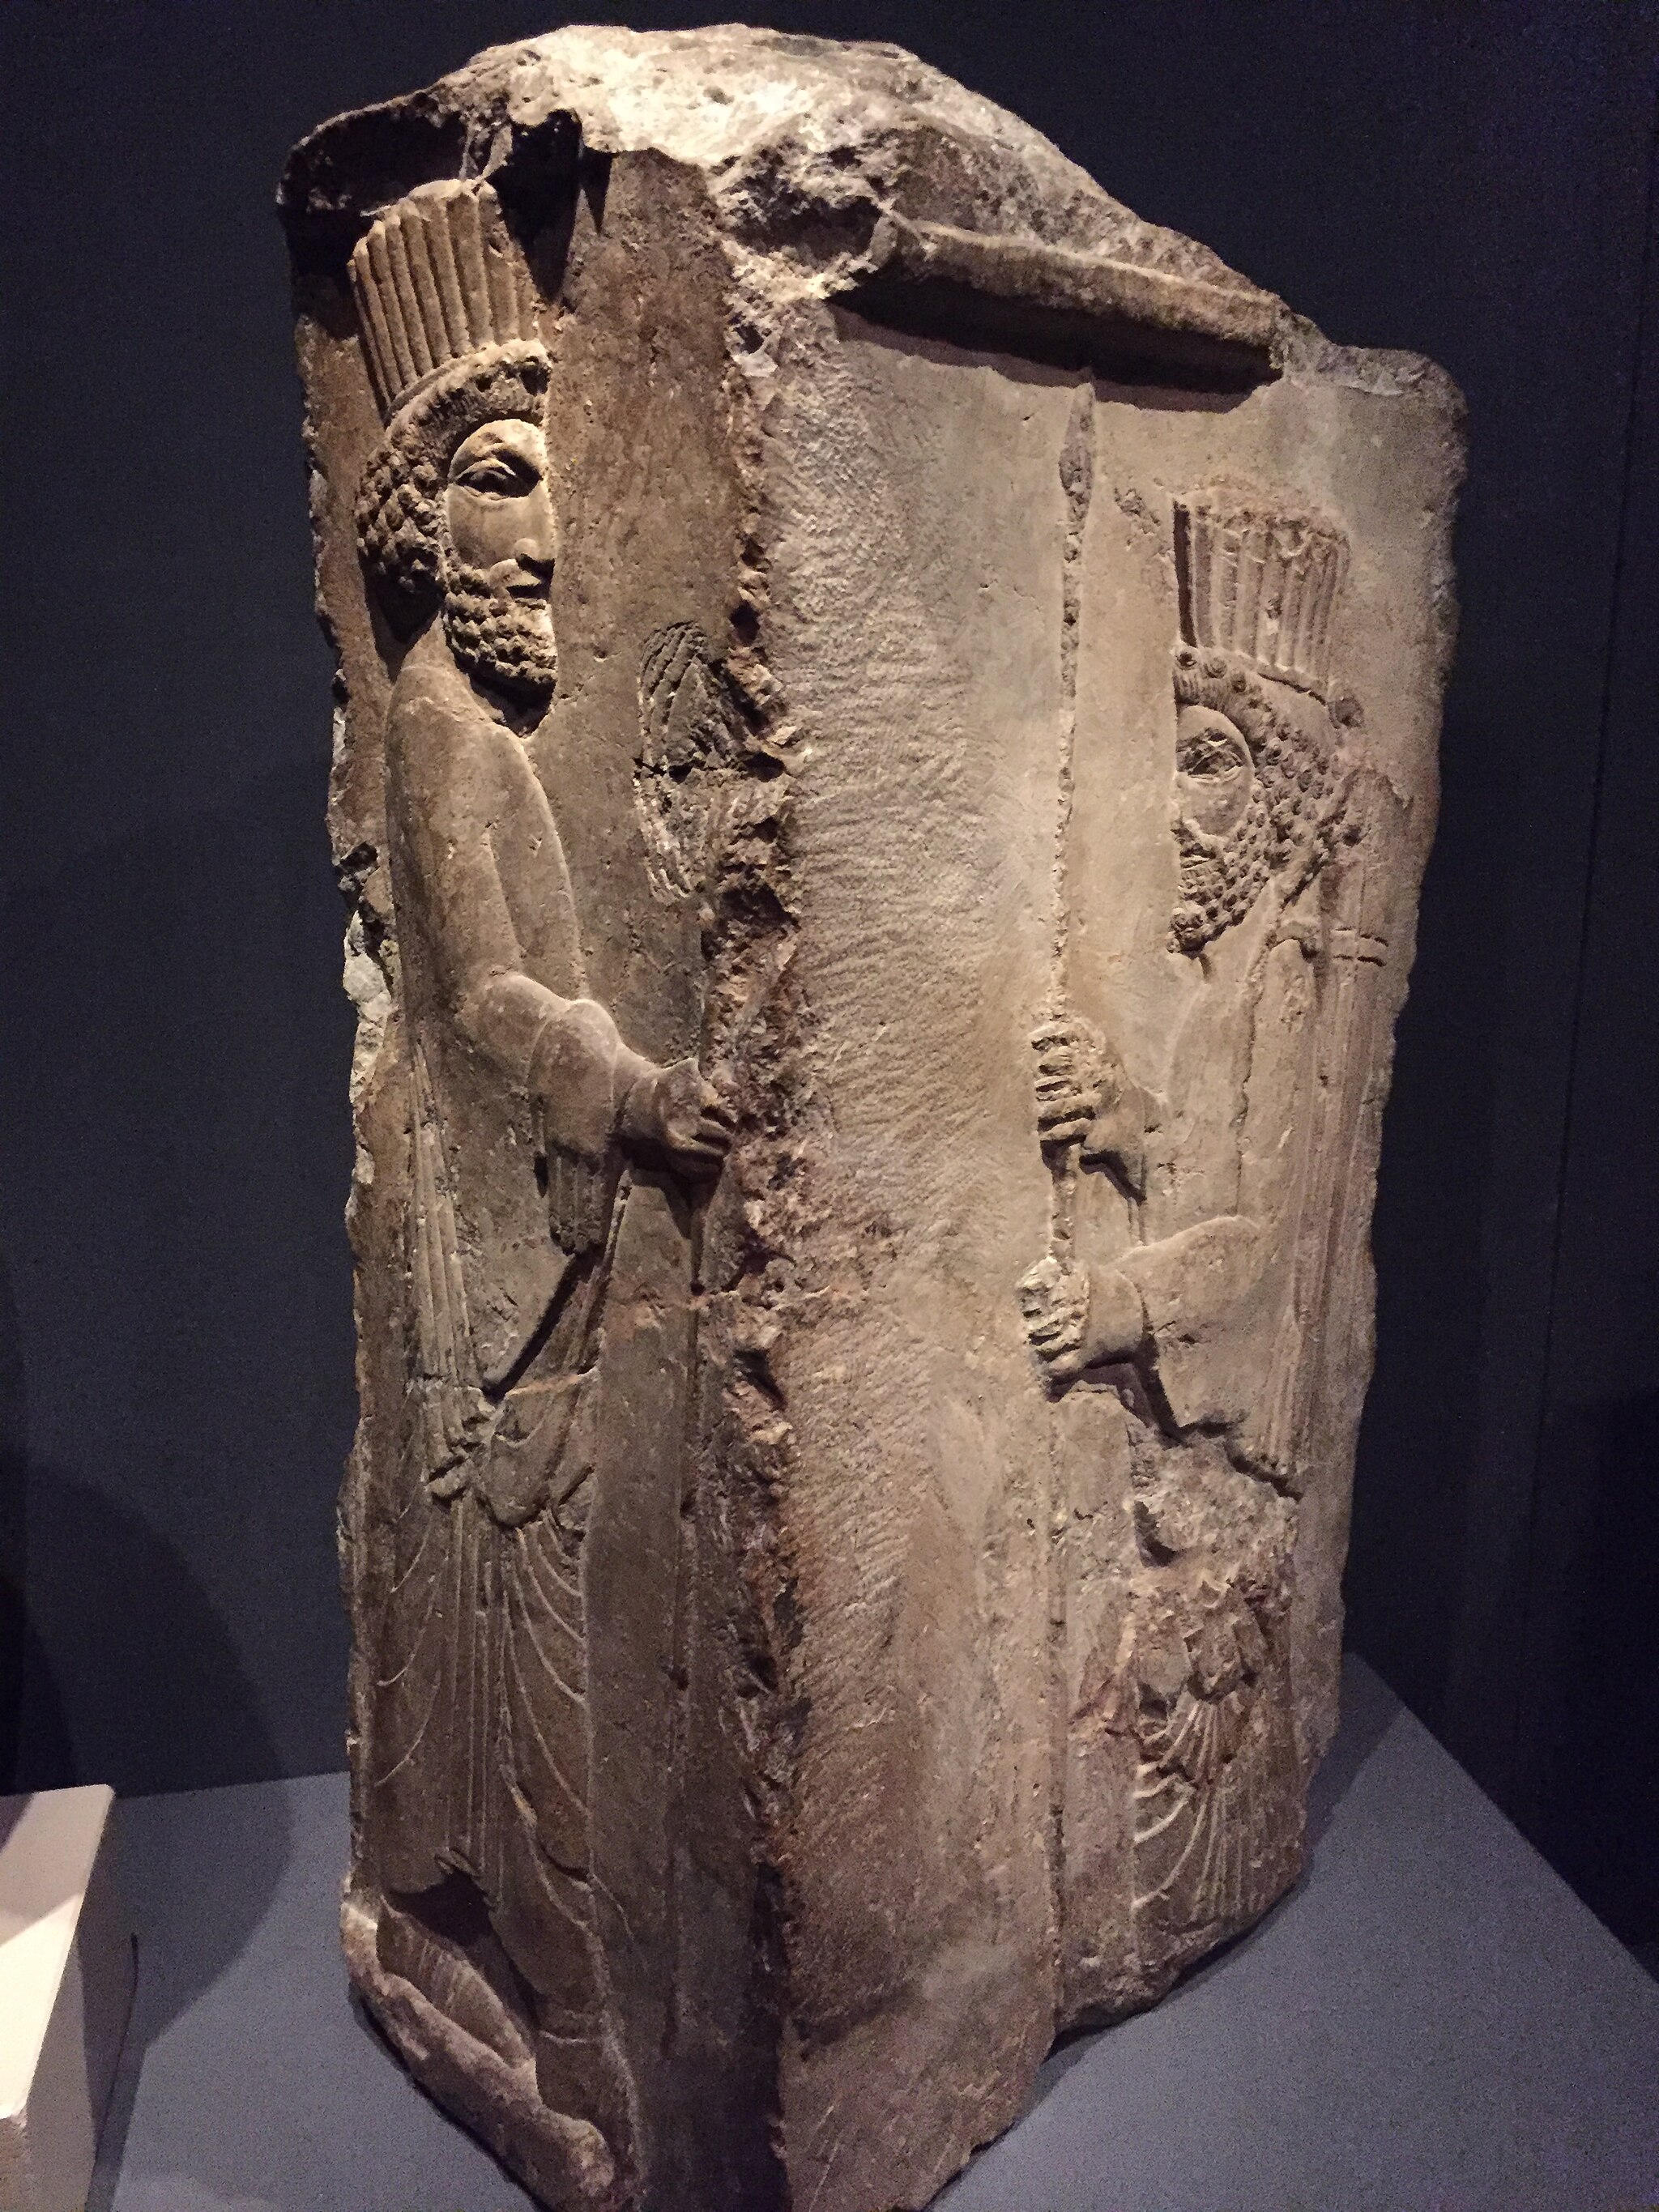
Title: Relief showing a guardsman (522–400 BCE, Persepolis) from the British Museum collection, National Museum of Singapore - 20160214
Description: A limestone relief from Persepolis showing a guardsman ( Achaemenid , 522–400 BCE, Iran; accession no. 118844 (1818,0509.3)). It was on display in an exhibition called Treasures of the World from The British Museum at the National Museum of Singapore from 5 December 2015 to 29 May 2016
Date: 2016-02-14 14:26:59
Categories: Self-published work, Exhibitions at the National Museum of Singapore, Files with coordinates missing SDC location of creation, Near Eastern antiquities in the British Museum, Reliefs from Persepolis